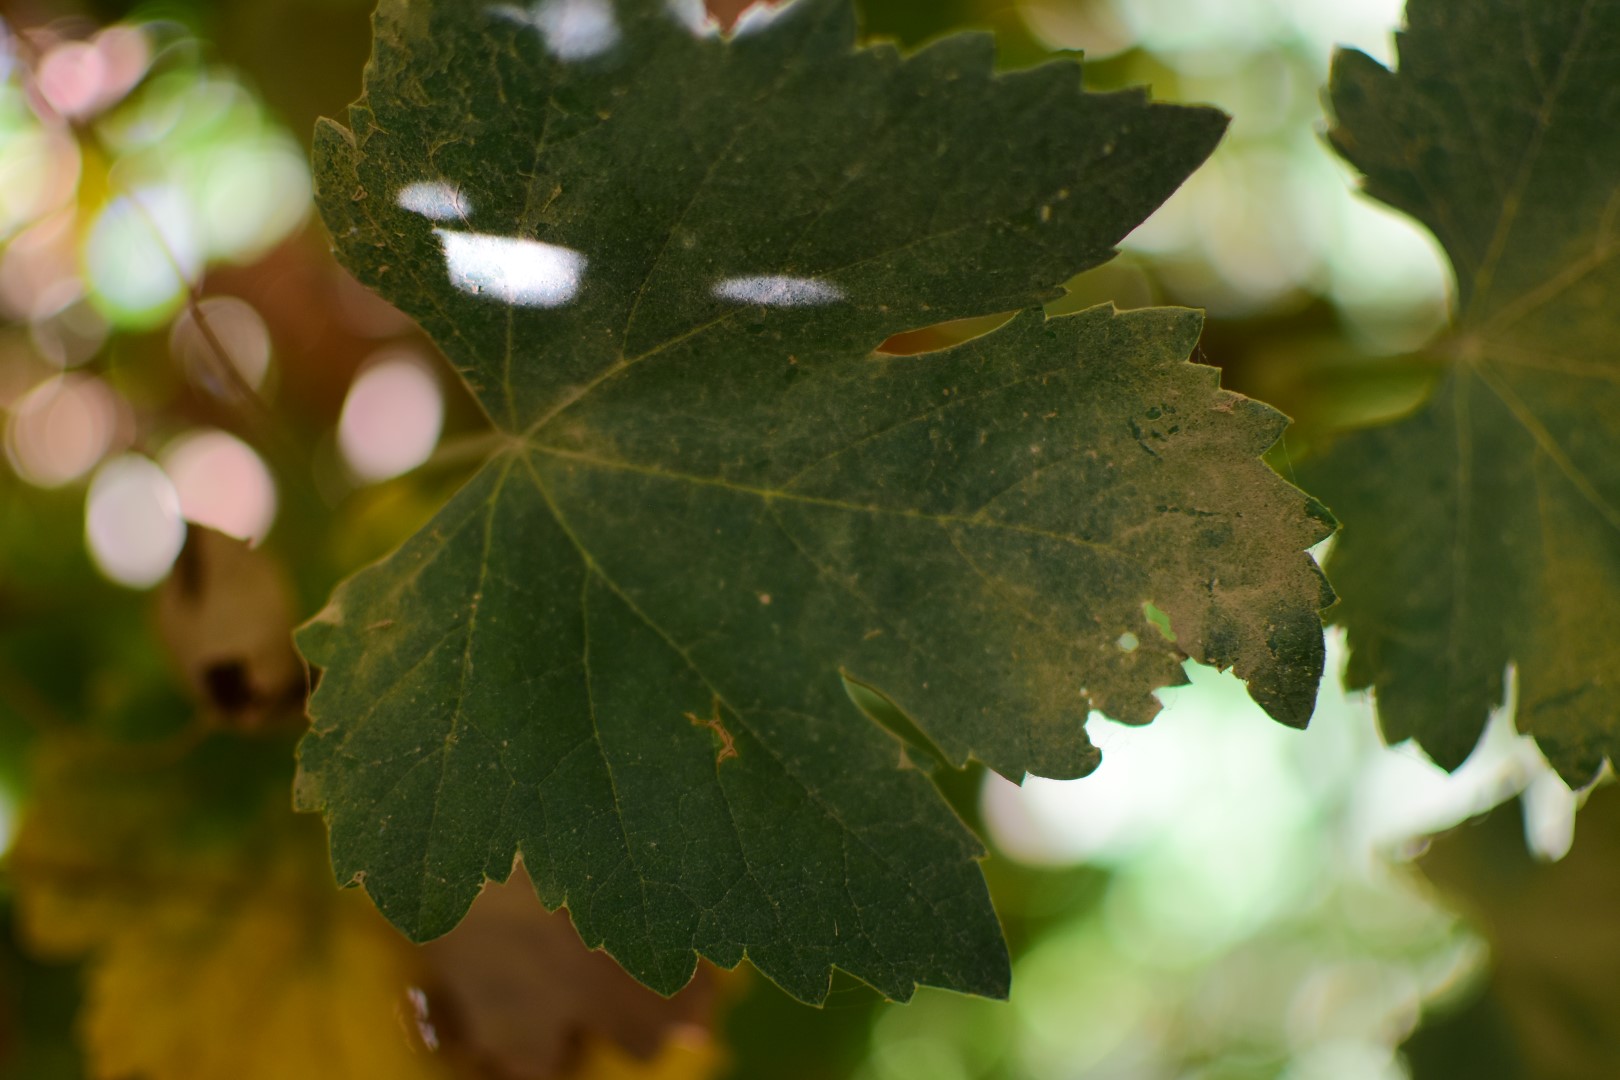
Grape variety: Halawani